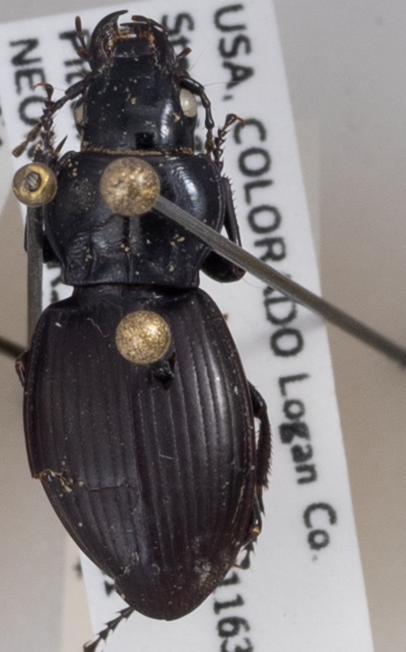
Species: Cyclotrachelus torvus
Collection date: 2020-07-01
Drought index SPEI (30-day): -1.444
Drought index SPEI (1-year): -1.172
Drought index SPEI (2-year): -0.288